Abbatial church of Notre-Dame de Mouzon

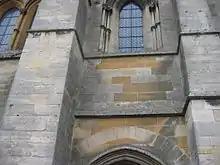
Difference in hue between stones, following restoration.

At the request of Prosper Mérimée, Inspector of Historical Monuments, a restoration project was presented by architect Émile Boeswillwald on 10 January 1855 on a building deeply weakened by the years. Four phases of work were required to complete the restoration, from 1867 to 1890, at an estimated total cost of nearly 600 000 golden francs. The stone quarried in Bulson is more yellow than the original, which came from the Yoncq quarries. This difference in color makes it possible to distinguish the parts rebuilt in the 19th century using original and new stone.